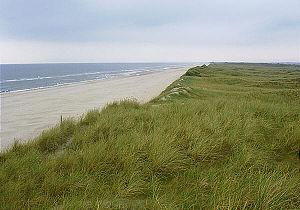
Skallingen est une péninsule au Danemark située dans les eaux septentrionales de la mer du Nord au nord-ouest de la ville d'Esbjerg. Elle est située entre Blåvand et l'île de Fanø, et mesure environ sept kilomètres de long, pour une superficie de 2 000 ha. Il s'agit d'une terre autoformée relativement nouvelle qui s'est créée par un dépôt de sable après qu'une tempête ait submergé la région en 1634. Skallingen est une zone protégée appartenant au parc national de la mer des Wadden et géré depuis 2010 par l'Agence de la nature.
Le parc national de la mer des Wadden est un des quatre parcs nationaux du Danemark. Il couvre la partie danoise de la mer des Wadden de Ho Bugt à la frontière allemande. D'une superficie de 1 466 km², dont 300 km² terrestres, il inclut les îles de Rømø, de Mandø et de Fanø, ainsi que Skallingen, la vallée de Varde Å et de nombreux marais salants et polders près de Tjæreborg, Ribe et Tønder.